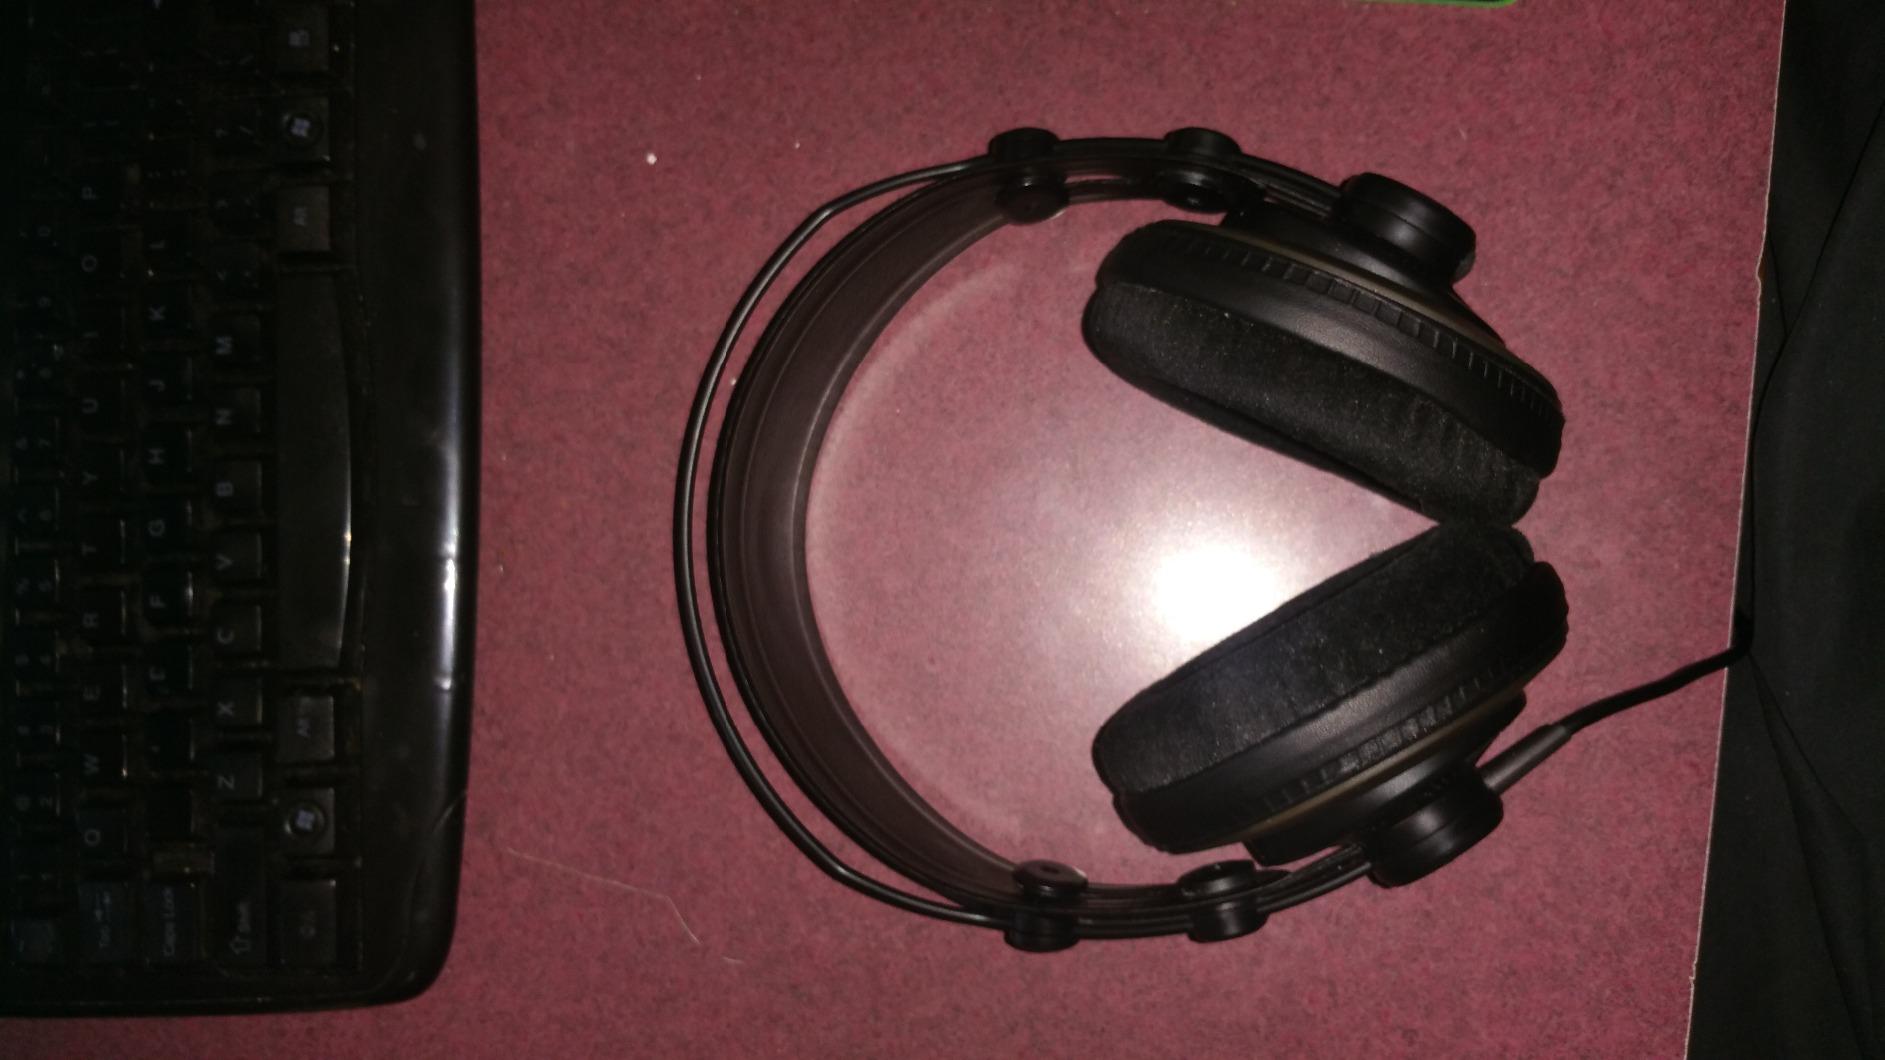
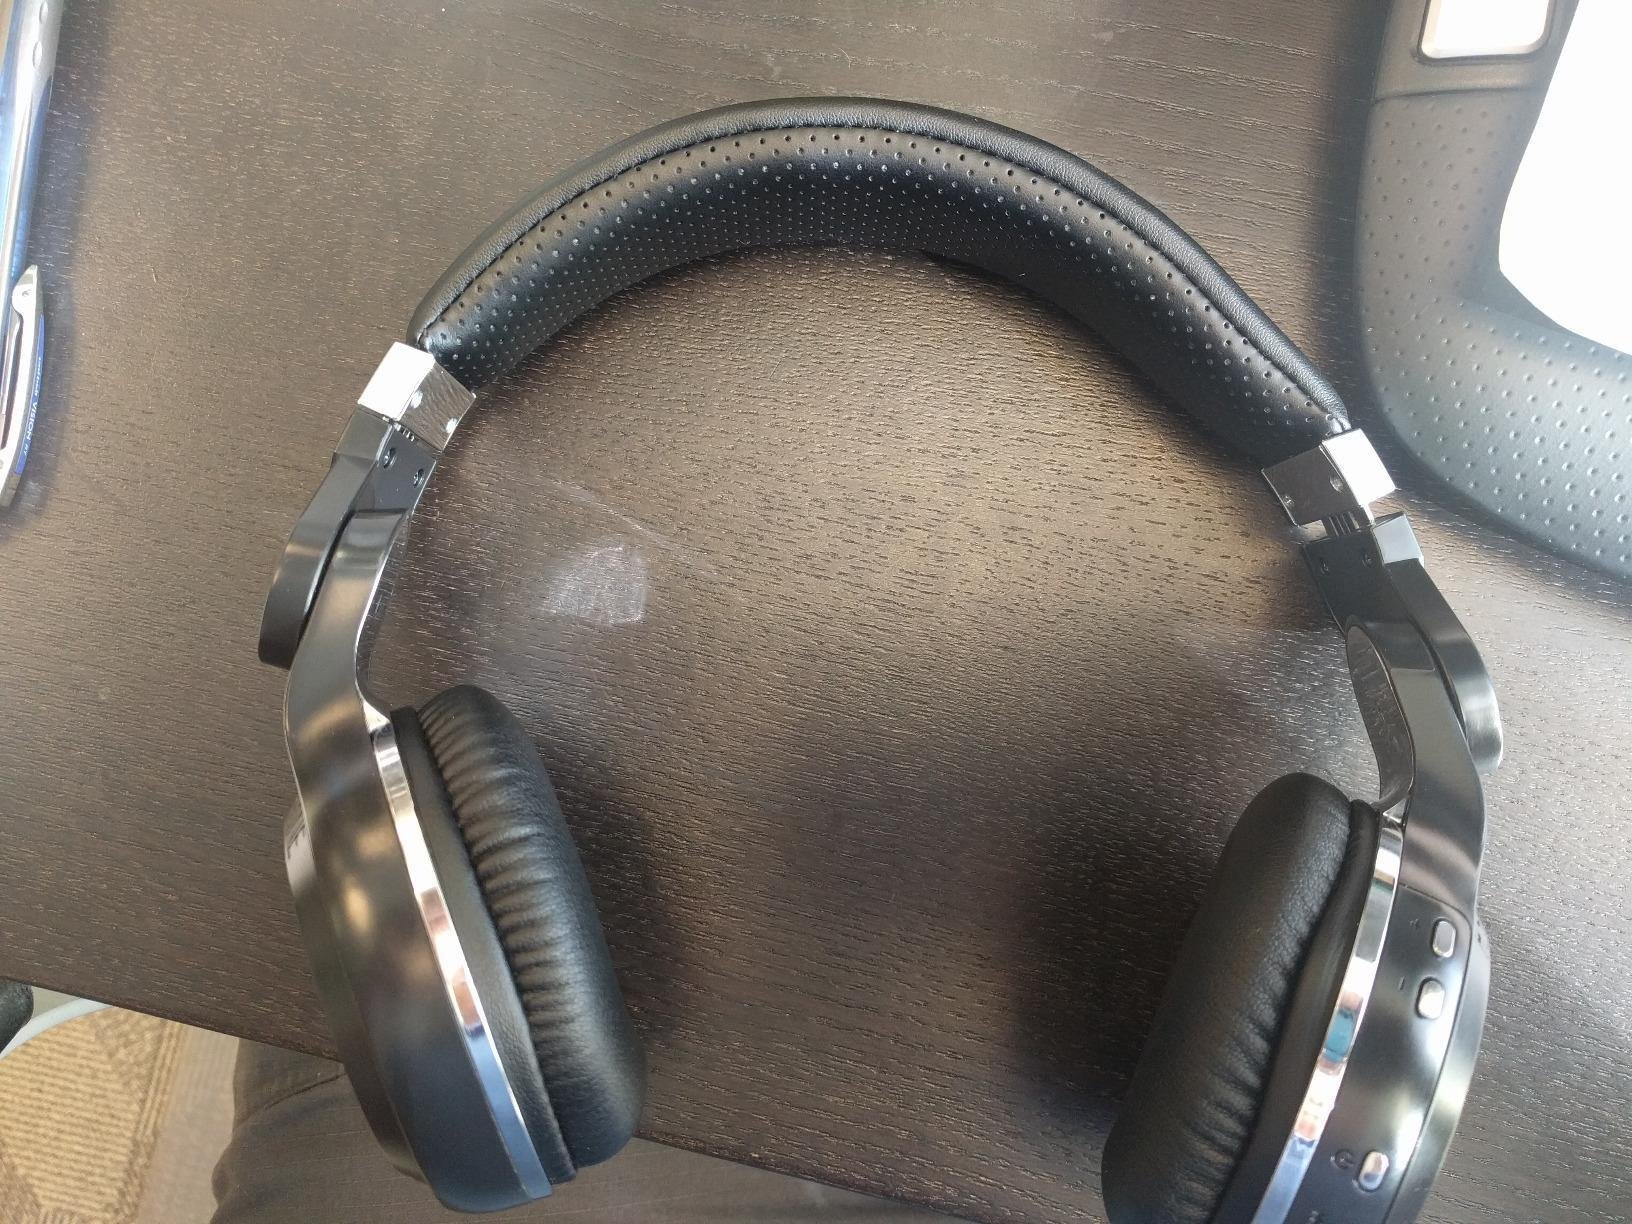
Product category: headphones
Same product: no